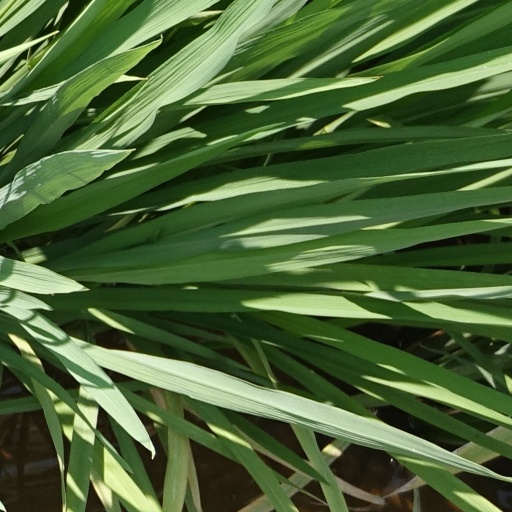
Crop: rice